31 Battalion (SWATF)

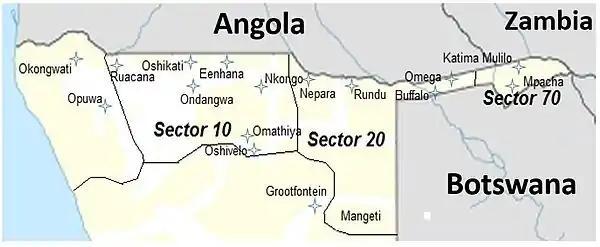
SWATF Northern Sector Map

Two companies of 201 Battalion were always in the bush for six-week tours, while the remaining companies rested and retrained at Omega. After the bush tour, these companies returned to Omega and their place would be taken by the other half of the battalion. At least half of the battalion would be on operations at all times and the rotational schedule insured that fresh troops were in the bush hunting SWAPO at all times.